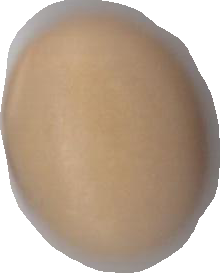
Variety: Anjasmoro